Norman Brearley

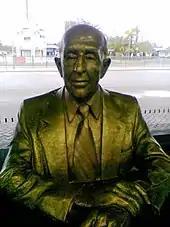
Bust of Brearley at Perth Airport by sculptor Gerard Darwin

Sir Norman Brearley (22 December 1890 – 9 June 1989) was a commercial and military pilot and one of the pioneers of the airline industry within Australia.